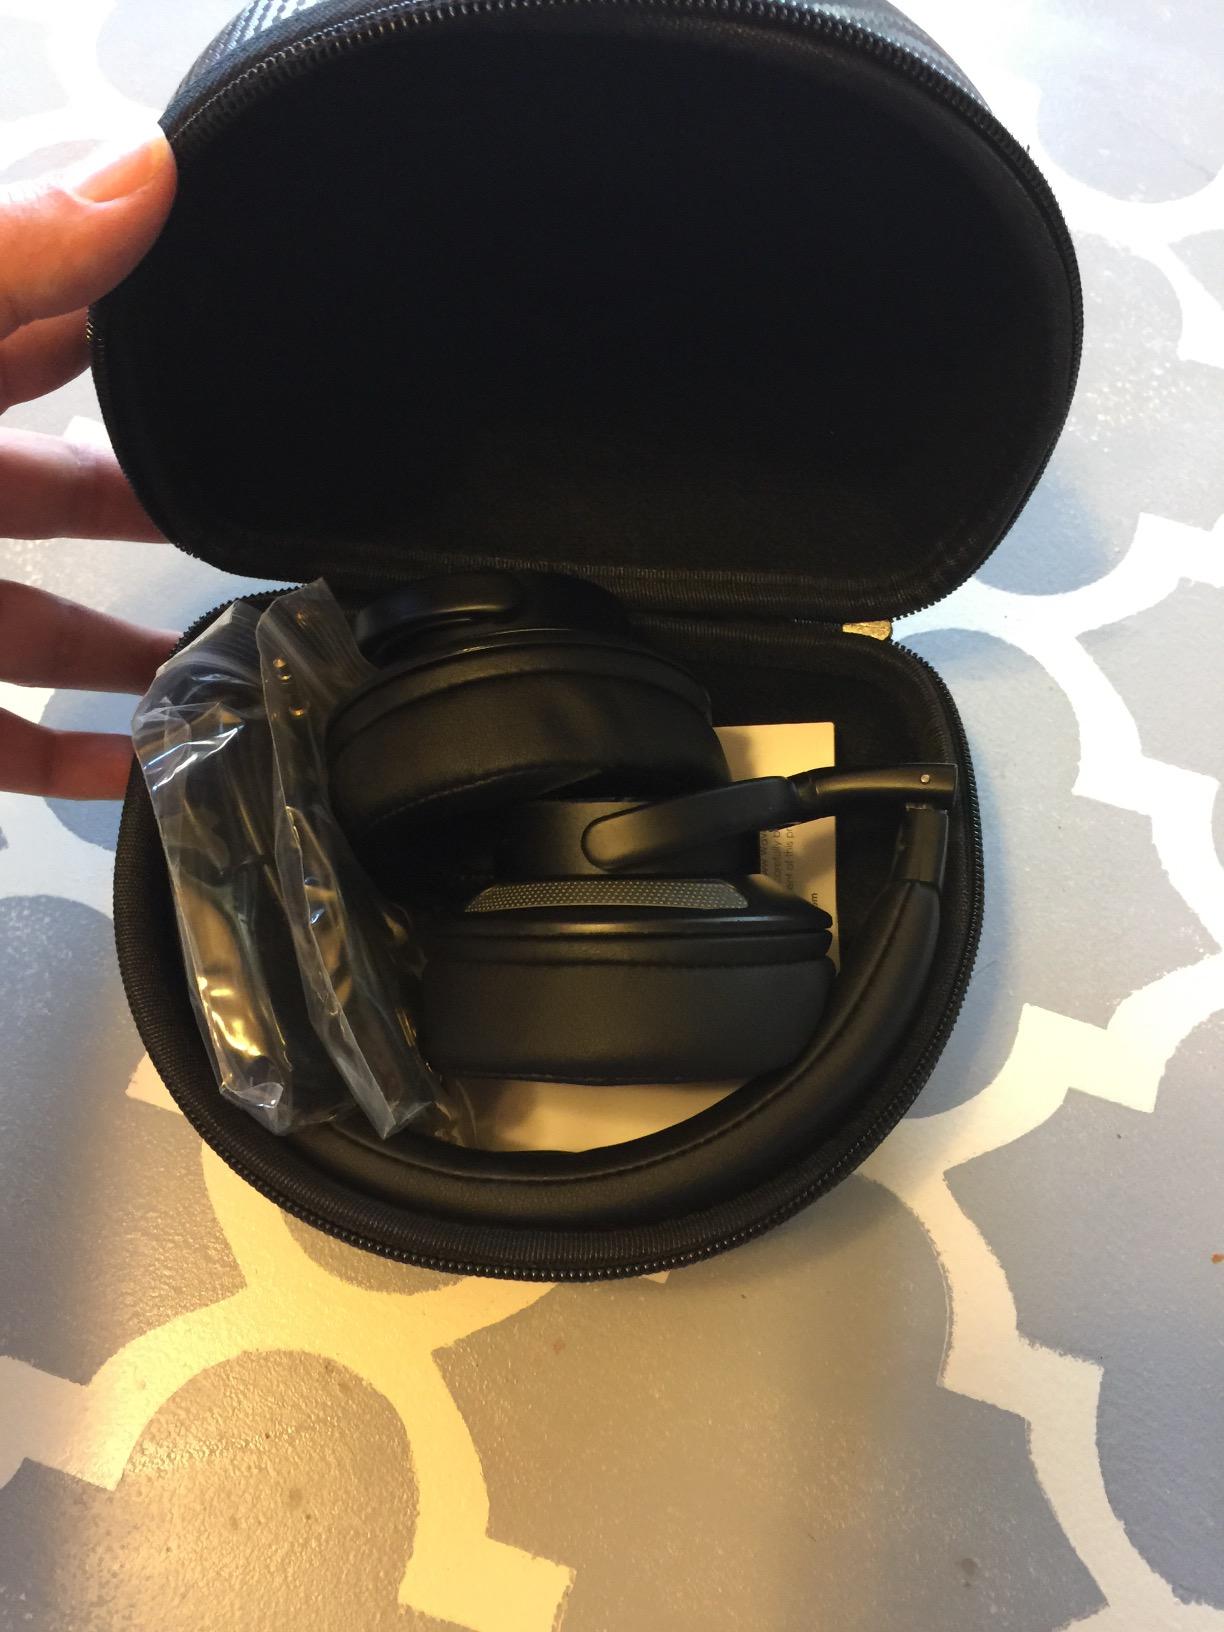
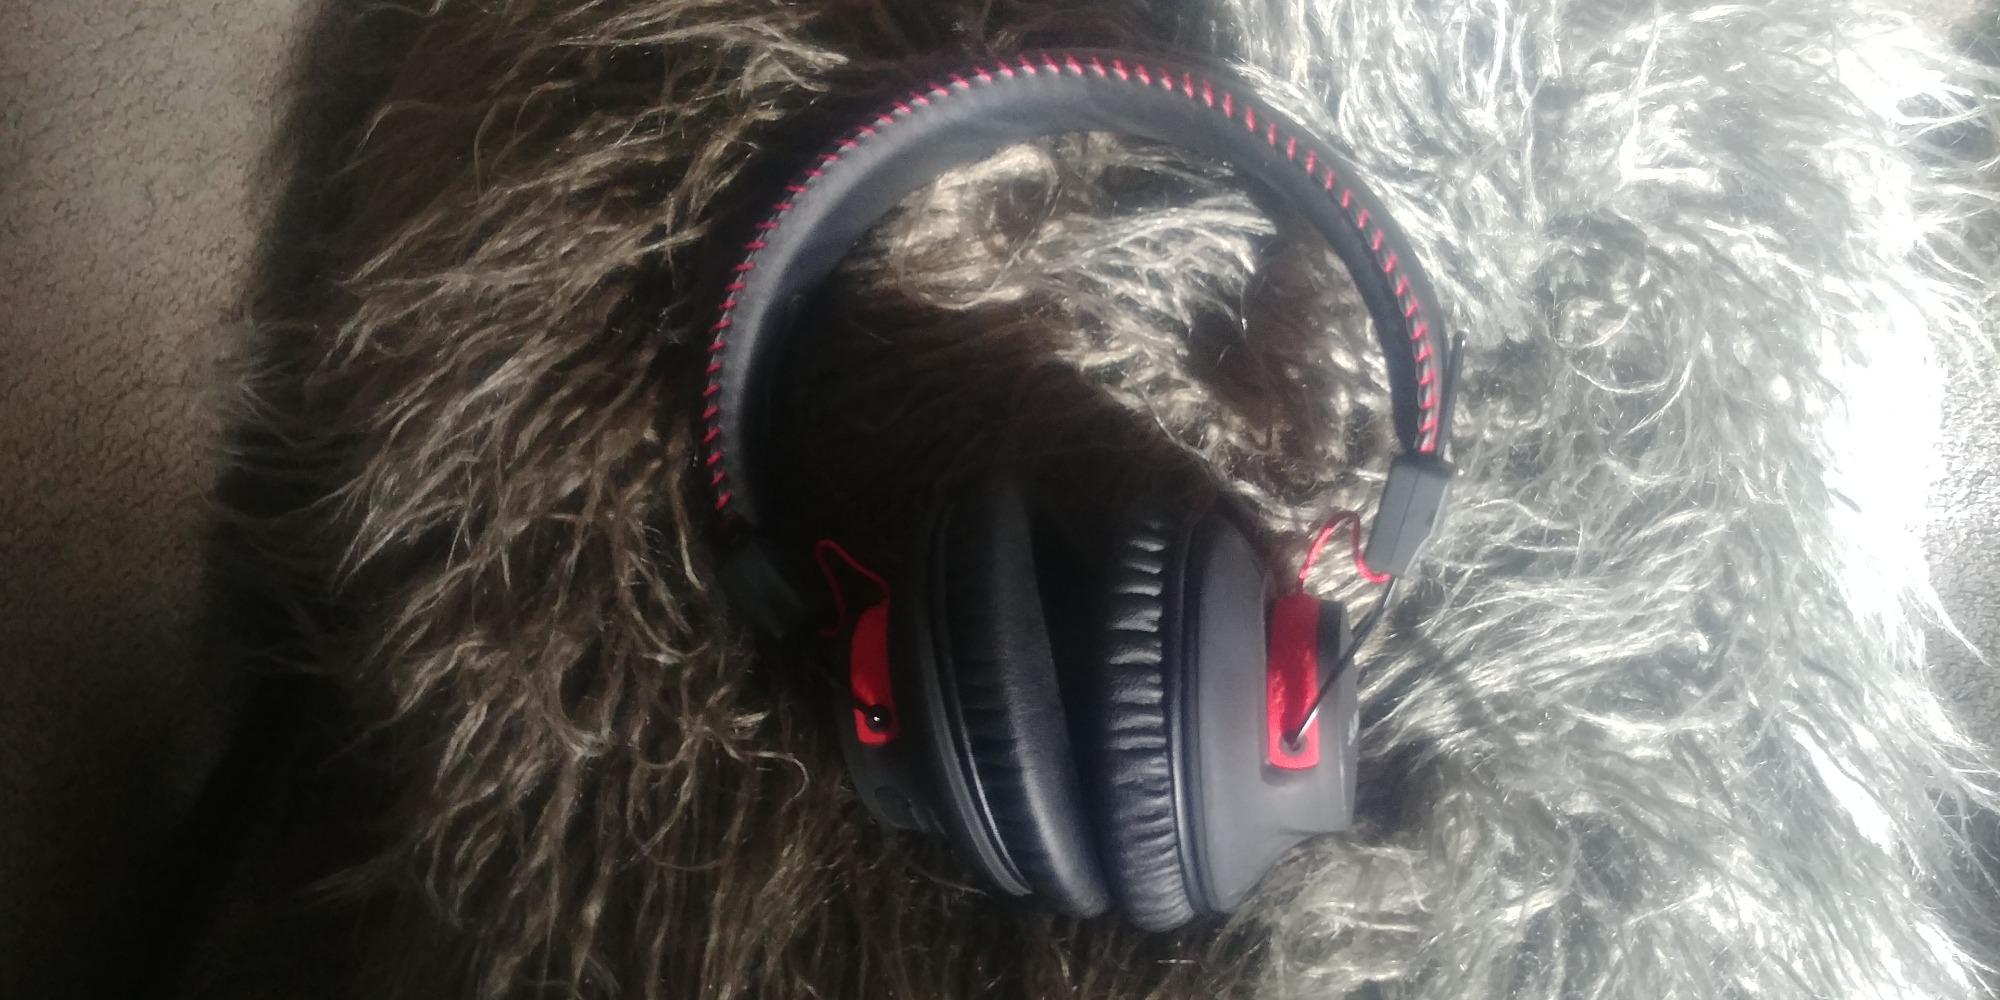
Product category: headphones
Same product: no